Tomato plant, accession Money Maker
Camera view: bottom (45 deg); turntable rotation: 210 degrees
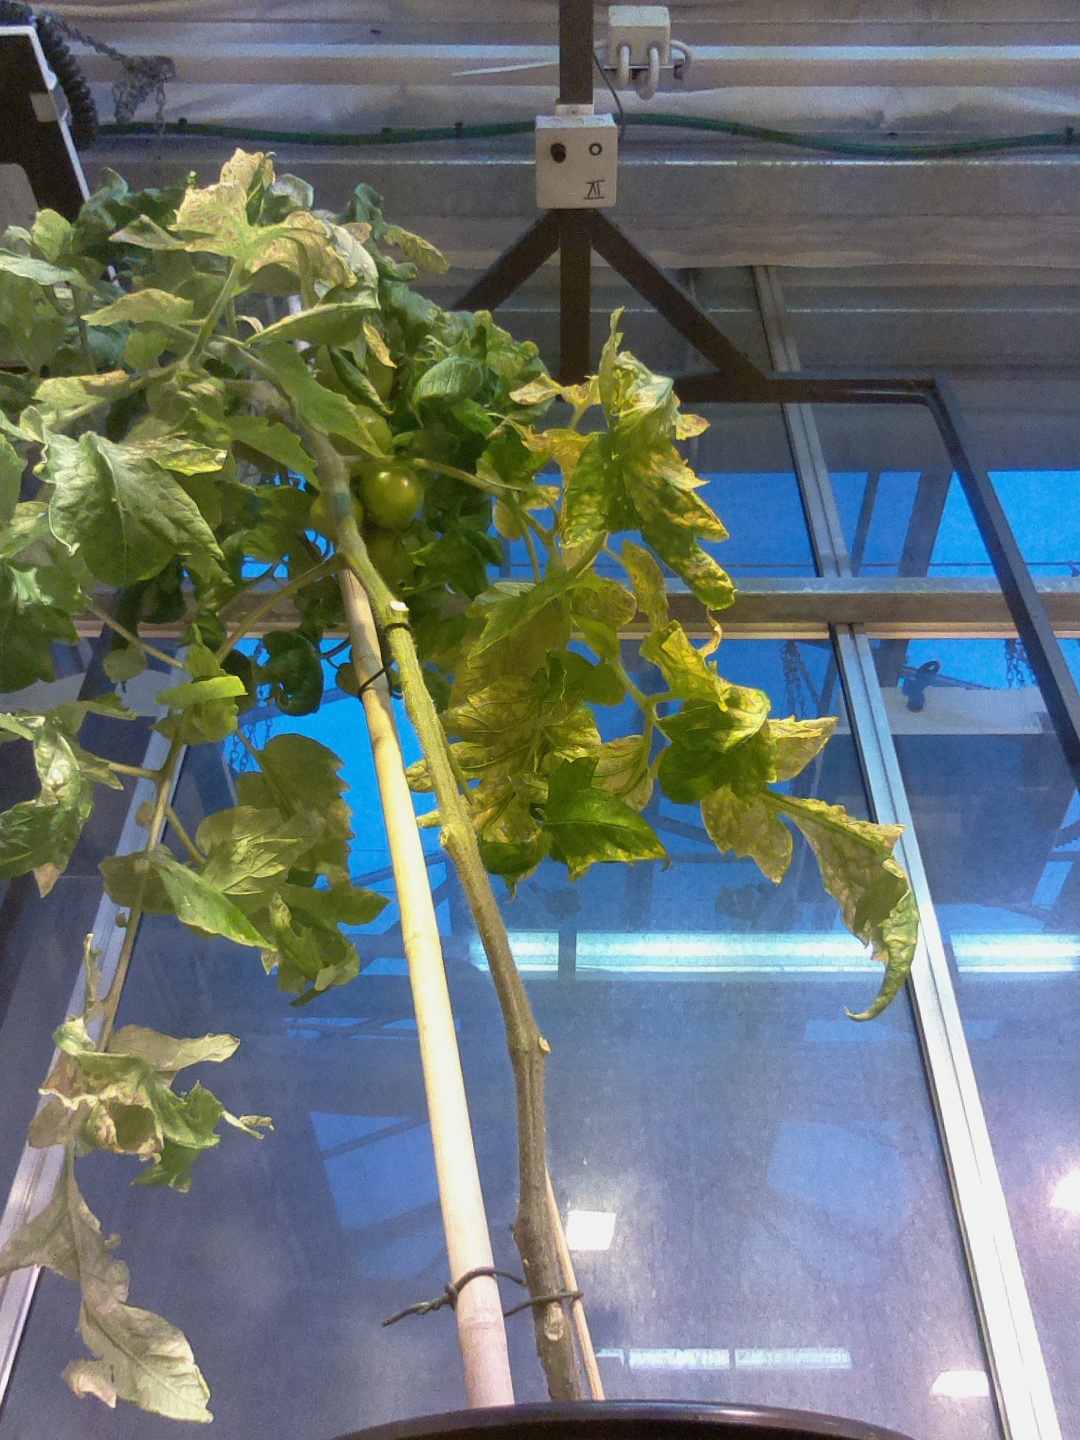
BBCH growth stage 78: 80% -90% of final fruit size